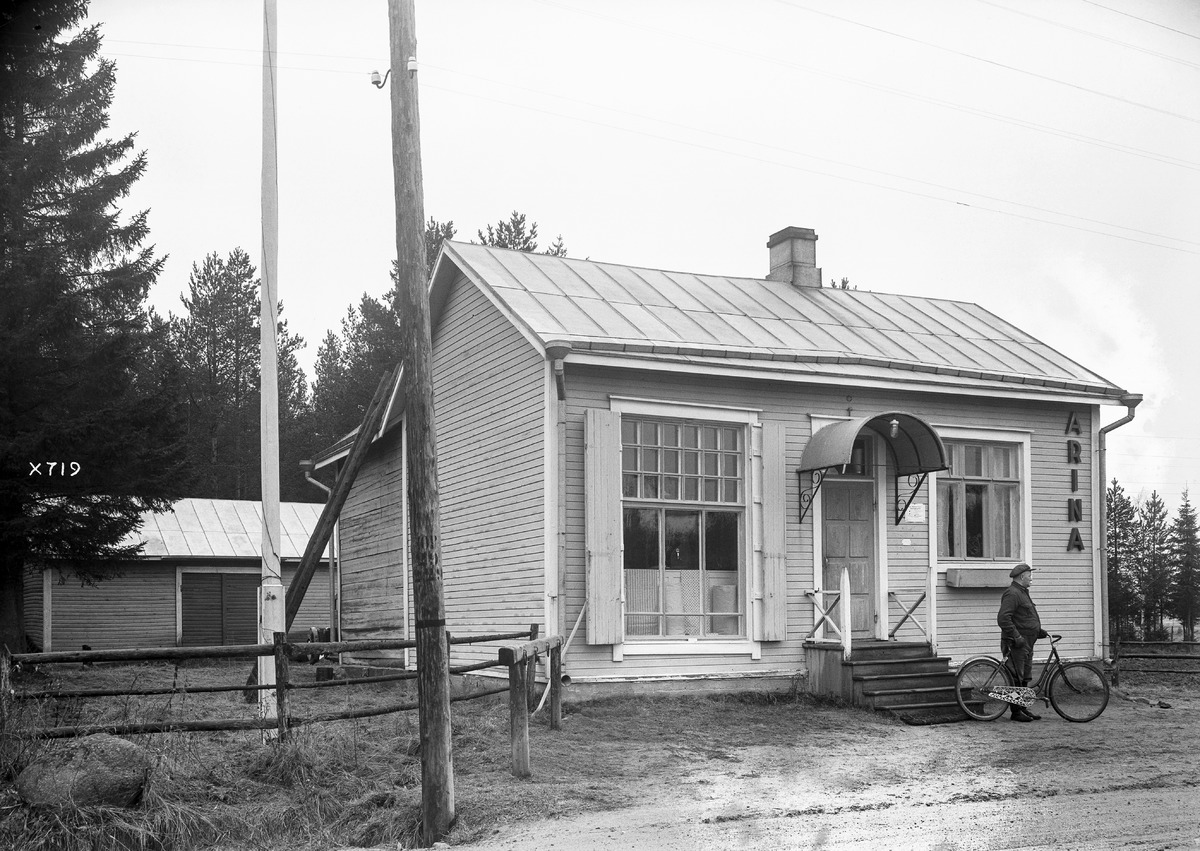
Osuusliike Arinan sivumyymälä
A branch store of cooperative shop Arina
sisällön kuvaus: Osuusliike Arinan sivumyymälä 26.9.1936. content description: A branch store of cooperative shop Arina on September 26, 1936.
Vuosi: 1936
Paikka: , Suomi, Suomi
Aiheet: Osuuskauppa Arina; Osuusliike Arina; osuuskaupat; osuustoimintaliike; ulkokuva; liikerakennukset; myymälät; osuusliikkeet; stores; cooperative shops; consumer cooperatives; retail cooperatives